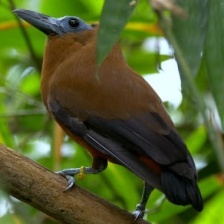
Species: CAPUCHINBIRD
Scientific name: PERISSOCEPHALUS TRICOLOR